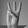
ASL letter: W